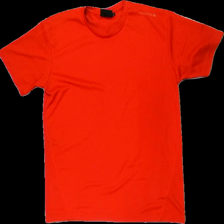
View: front
Type: T-shirt
Category: Men
Brand: Not in the list
Brand text on label: north bend
Colors: Red
Material: 100% polyester
Cut: Regular
Size: M
Season: All
Trend: Sports
Damage location: middle right
Damage 2 location: middle left
Price range: <50
Recommended usage: Export
Description: röd tränings t-shirt, dragna trådar